Eastern Catholic Churches

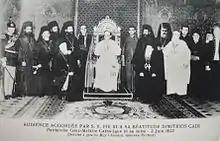
Pope Pius XI in an audience with Demetrius I Qadi, Patriarch of Antioch and All the East and other bishops of the Melkite Greek Catholic Church in 1923

The Second Vatican Council directed, in "Orientalium Ecclesiarum", that the traditions of Eastern Catholic Churches should be maintained. It declared that "it is the mind of the Catholic Church that each individual Church or Rite should retain its traditions whole and entire and likewise that it should adapt its way of life to the different needs of time and place" (n. 2), and that they should all "preserve their legitimate liturgical rite and their established way of life, and ... these may not be altered except to obtain for themselves an organic improvement" (n. 6; cf. n. 22).